St. Nicholas Church, Orlat

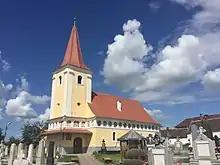
St. Nicholas Church

St. Nicholas Church is a Greek Catholic, since 1948 Romanian Orthodox church located at 542 Câmpușorului Street, Orlat, Sibiu County, Romania. It is dedicated to Saint Nicholas.